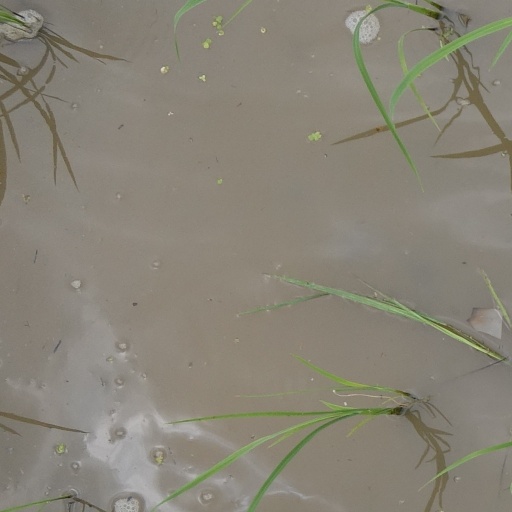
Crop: rice